Contract law in Saudi Arabia

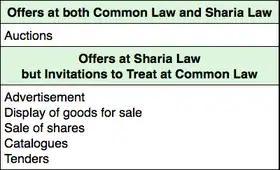
As opposed to common law, many commercial actions are offers at sharia law.

Like the common law, offer and acceptance are among the vital ingredients of a contract in Islamic law. An offer is a proposal, which leads to an agreement when there is an acceptance of the offer. If there is an acceptance, the offeror is bound by law to perform his promise. The offeror has no right to revoke his offer after its acceptance and he must be prepared to complete his promised accordingly.